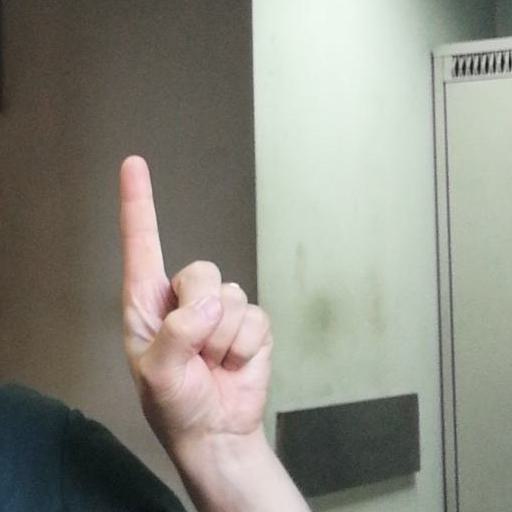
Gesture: one